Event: Nepal Earthquake
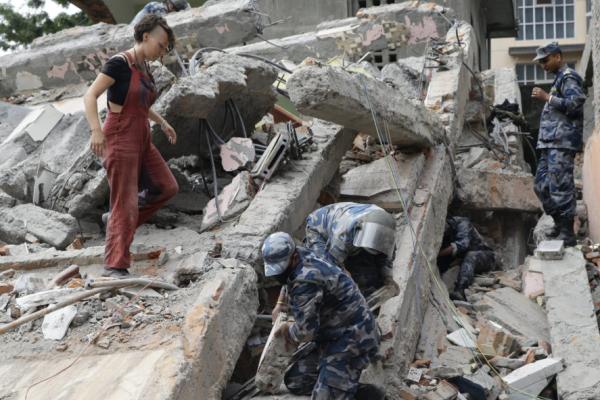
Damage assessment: damage